Postal counties of the United Kingdom

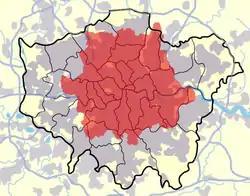
London postal district shown (in red) against the Greater London boundary

Second, the London postal district, which formed a special post town, did not conform to any administrative boundaries. The postal district was created in 1858 and has periodically been revised. However, at no point has its boundary coincided with either the metropolis (later County of London) of 1855–1965, which was somewhat smaller, or the Greater London area created in 1965, which was much bigger. Addresses in the London post town, an area of (or 40% of Greater London), did not include a county; however, the rest of Greater London (60% of its area) formed parts of other post towns in the postal counties of Surrey, Kent, Essex, Middlesex and Hertfordshire. For example, Wembley Stadium had a postal address of "Wembley, Middlesex" rather than "London". Some London boroughs were split between multiple postal counties: for example Barnet had sections in the London postal district (e.g. Golders Green) and in the Middlesex and Hertfordshire postal counties (e.g. Edgware and East Barnet); with the NW7 postcode district touching the Greater London boundary to divide the three sections. Sewardstone, in the Epping Forest district of Essex, is the only locality outside Greater London to be included in the London postal district (E4).